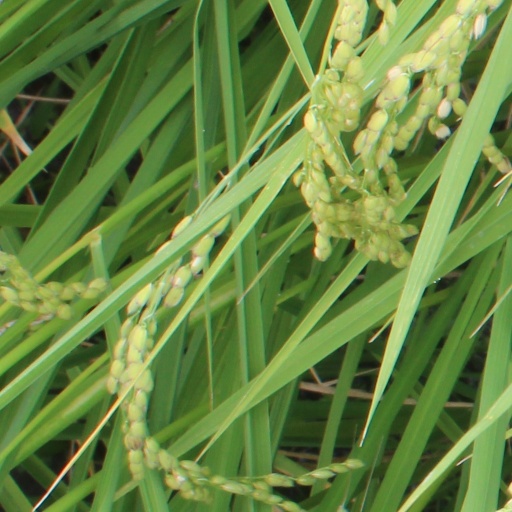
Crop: rice